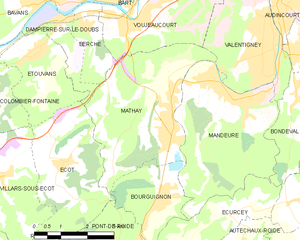
Mathay est une commune française située dans le département du Doubs en région Bourgogne-Franche-Comté.